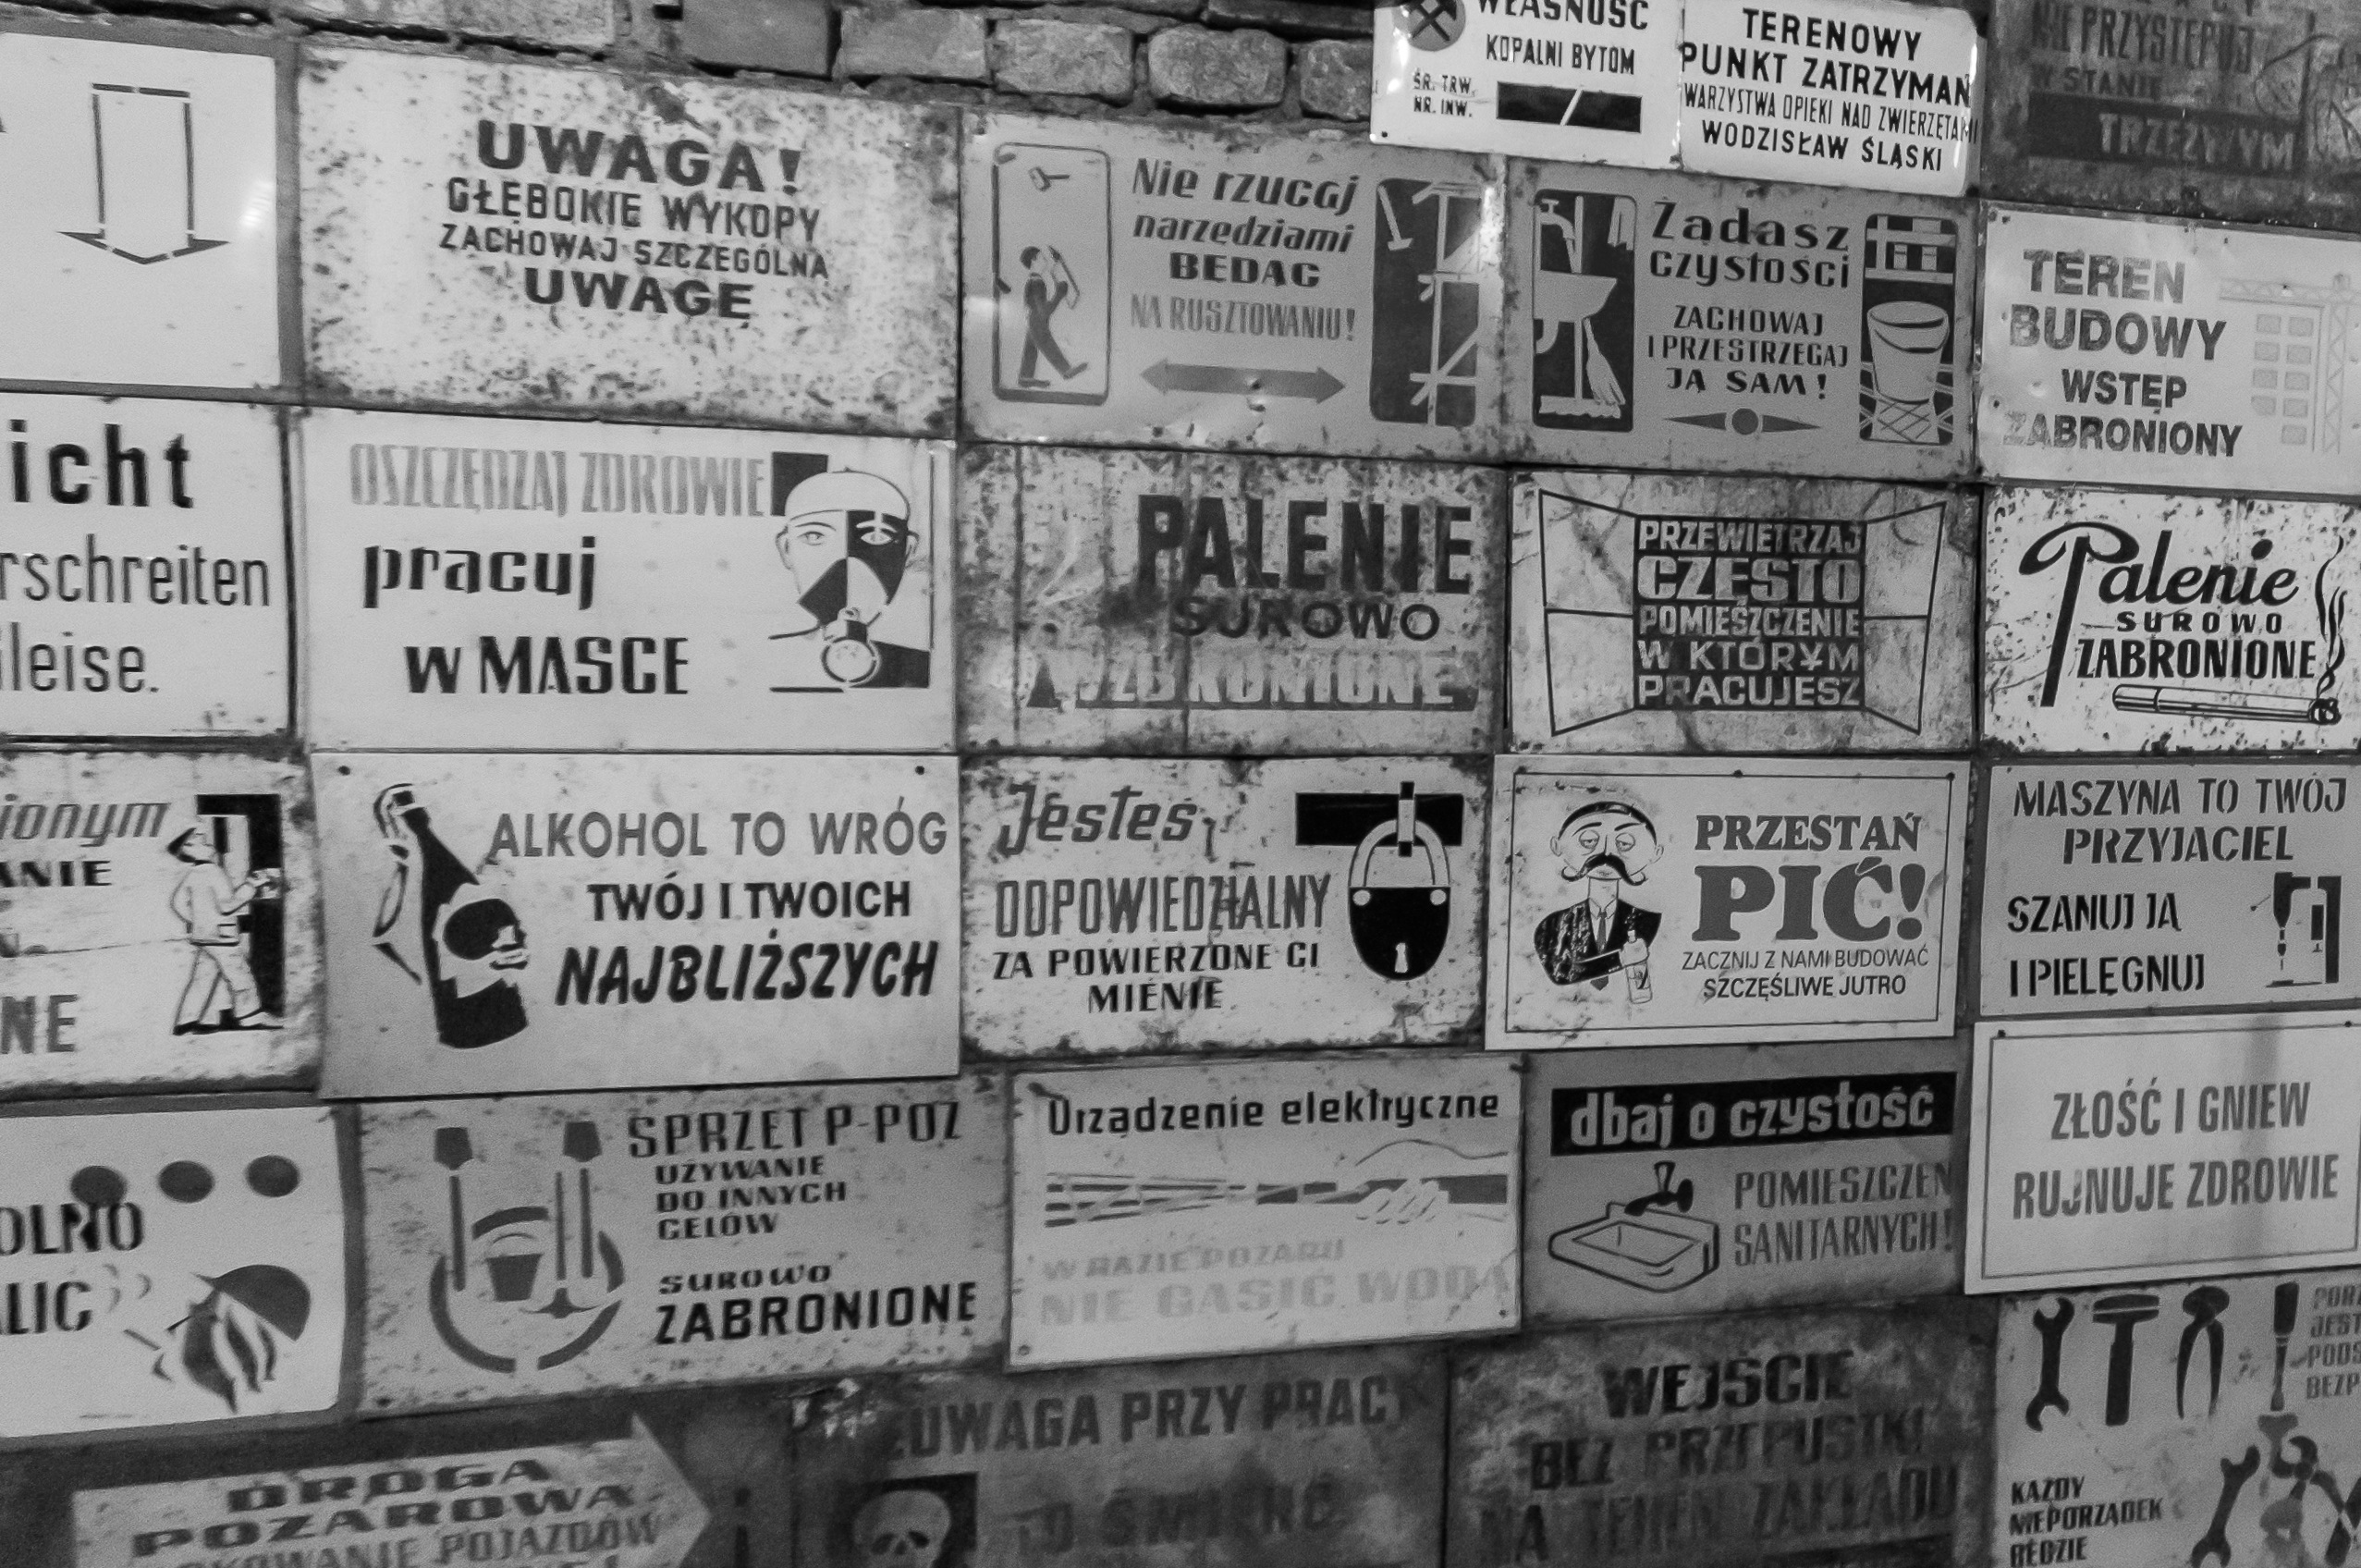
black and white, old, wall, monument, newspaper, sign, pole, monochrome, font, text, poland, warning, information, plates, info, characters, the background, transfer, old sign, monochrome photography, designation of the, an array of, gold slope, descriptions, the content of the